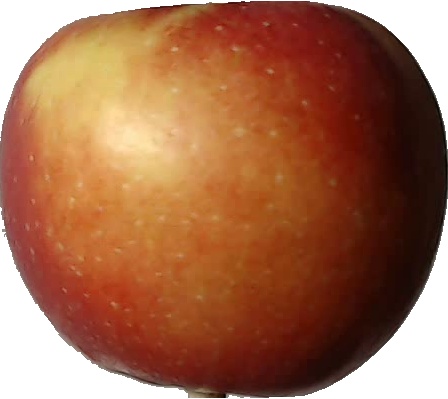
Label: apple_braeburn_1